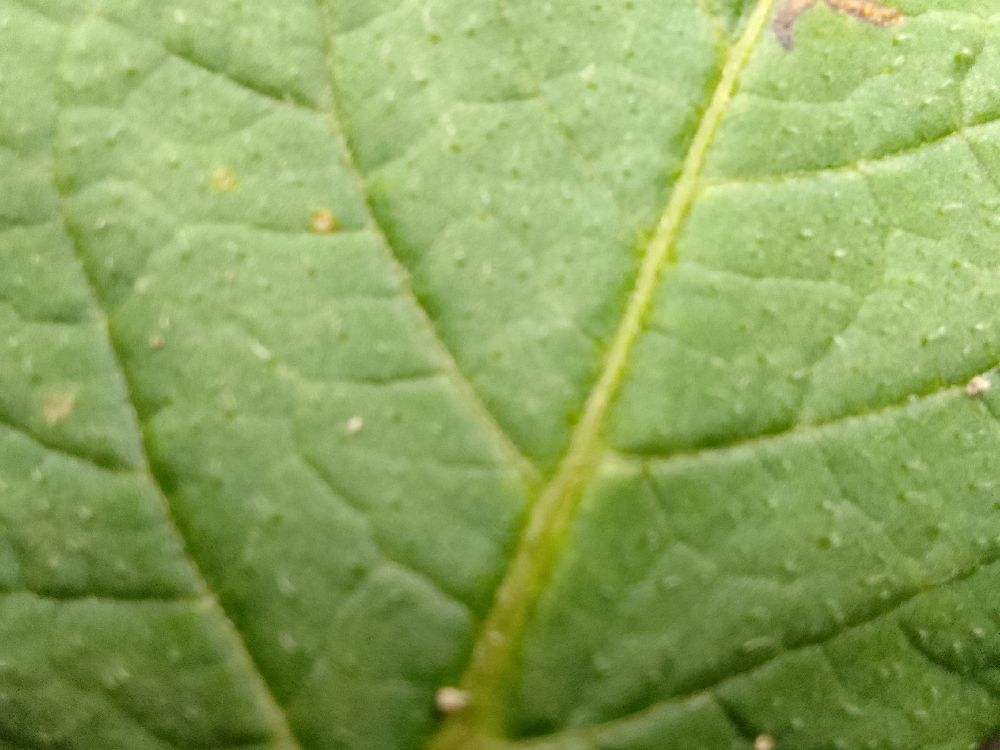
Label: Healthy